Destruction of the al-Jalaa building

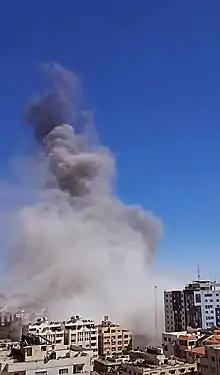
Smoke rising from the collapsed building after the Israeli strike, 15 May 2021

The destruction of the al-Jalaa building occurred on 15 May 2021 in Gaza City, when the Israeli military levelled the complex because of its alleged use by Hamas during the 2021 Israel–Palestine crisis. The presence of Palestinian militants inside the building has been affirmed by Israel, but denied by journalists who worked there. Israeli authorities claim that they possess proof supporting their allegations, but have not yet shared any such evidence publicly. The event generated significant worldwide controversy as the building contained offices for Al Jazeera, the Associated Press, and other news outlets.